Arcos de Valdevez

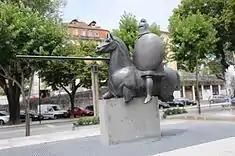
A statue that commemorates the historical Battle of Valdevez

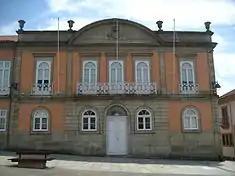
The Municipal City Hall in Arcos de Valdevez, showing the ornate nineteenth-century façade

The first settlements in the area of Arcos de Valdevez occurred between the fifth and third millennium B.C., verified by archaeological investigations from many of the funerary mounds within the municipality, such as "Núcleo Megalítico do Mezio". This also includes many rock carvings and paintings that were found in the Gião archaeological station. This period of prehistory and the Roman occupation known not just for its influence on toponymy, were important for many of the defensive and habitation structures that dot the landscape of the municipality. These include many of the "castros" that exist throughout the area, and in particular, in the parishes of Ázere, Álvora, and Cendufe.